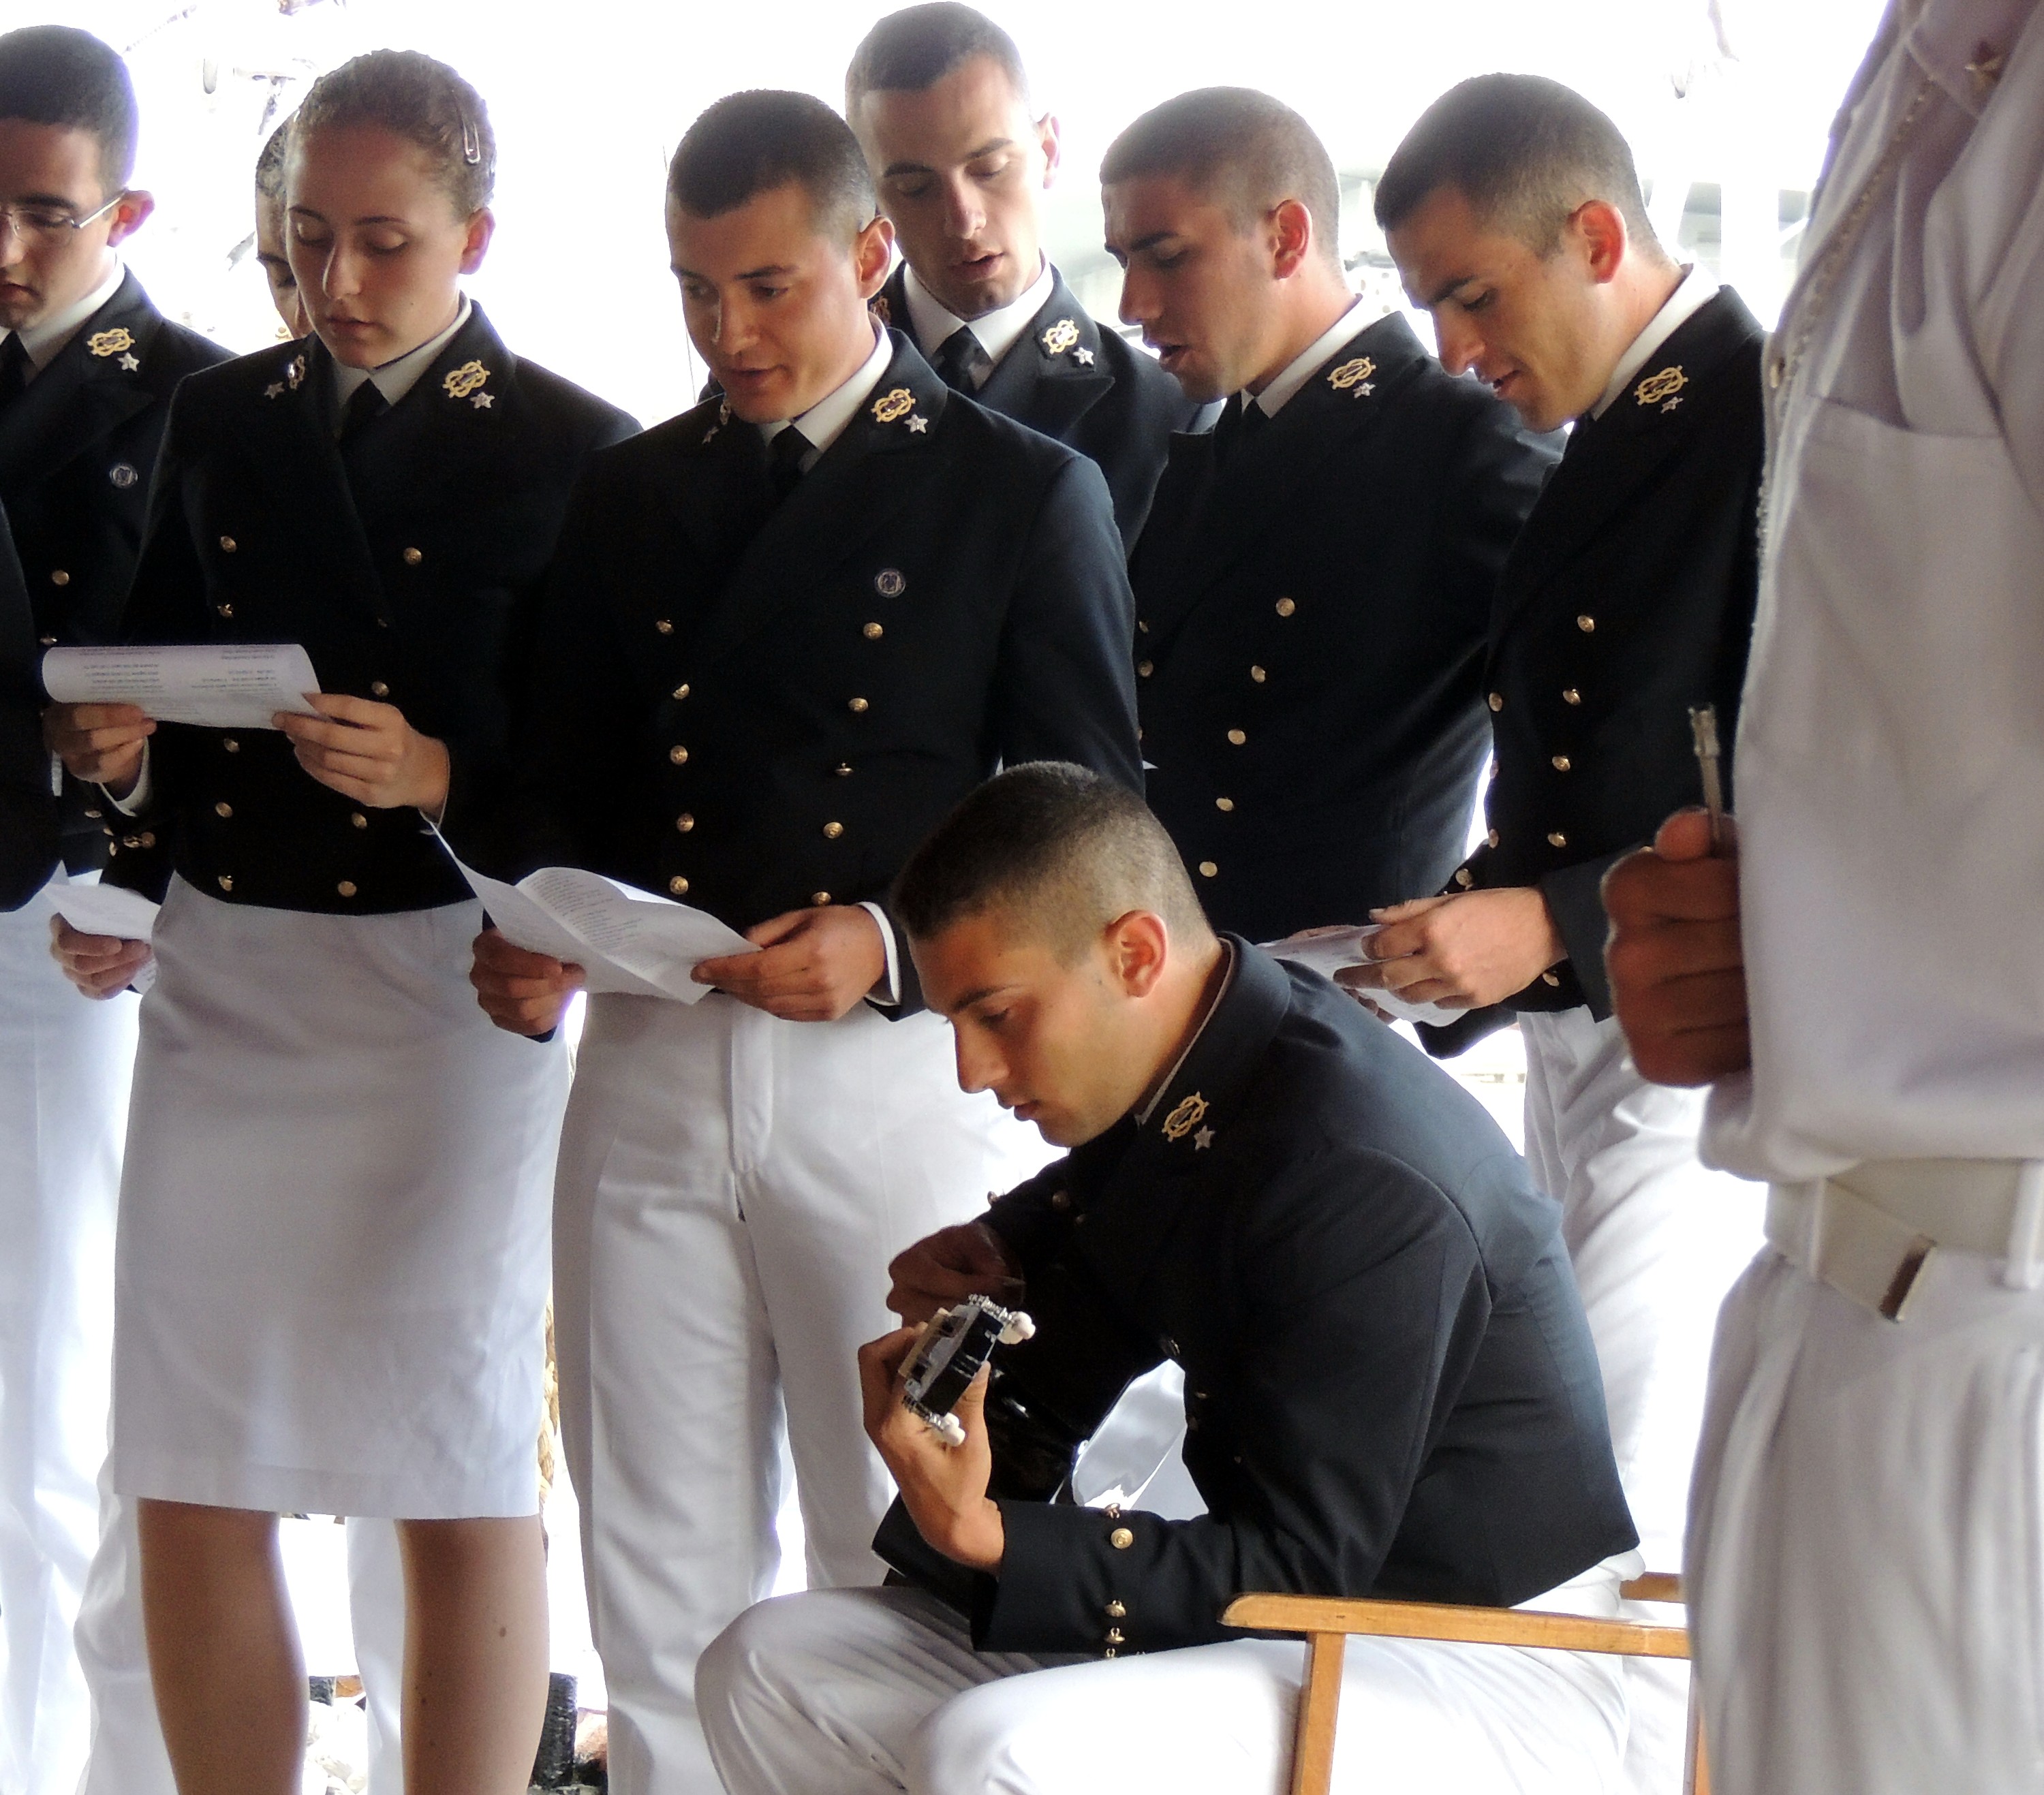
person, people, military officer, military person